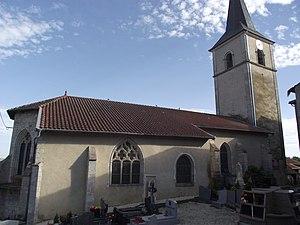
Église de Houdreville vue du coté gauche
Houdreville est une commune française située dans le canton de Meine au Saintois, au cœur du pays du Saintois, dans le département de Meurthe-et-Moselle en région Grand Est.